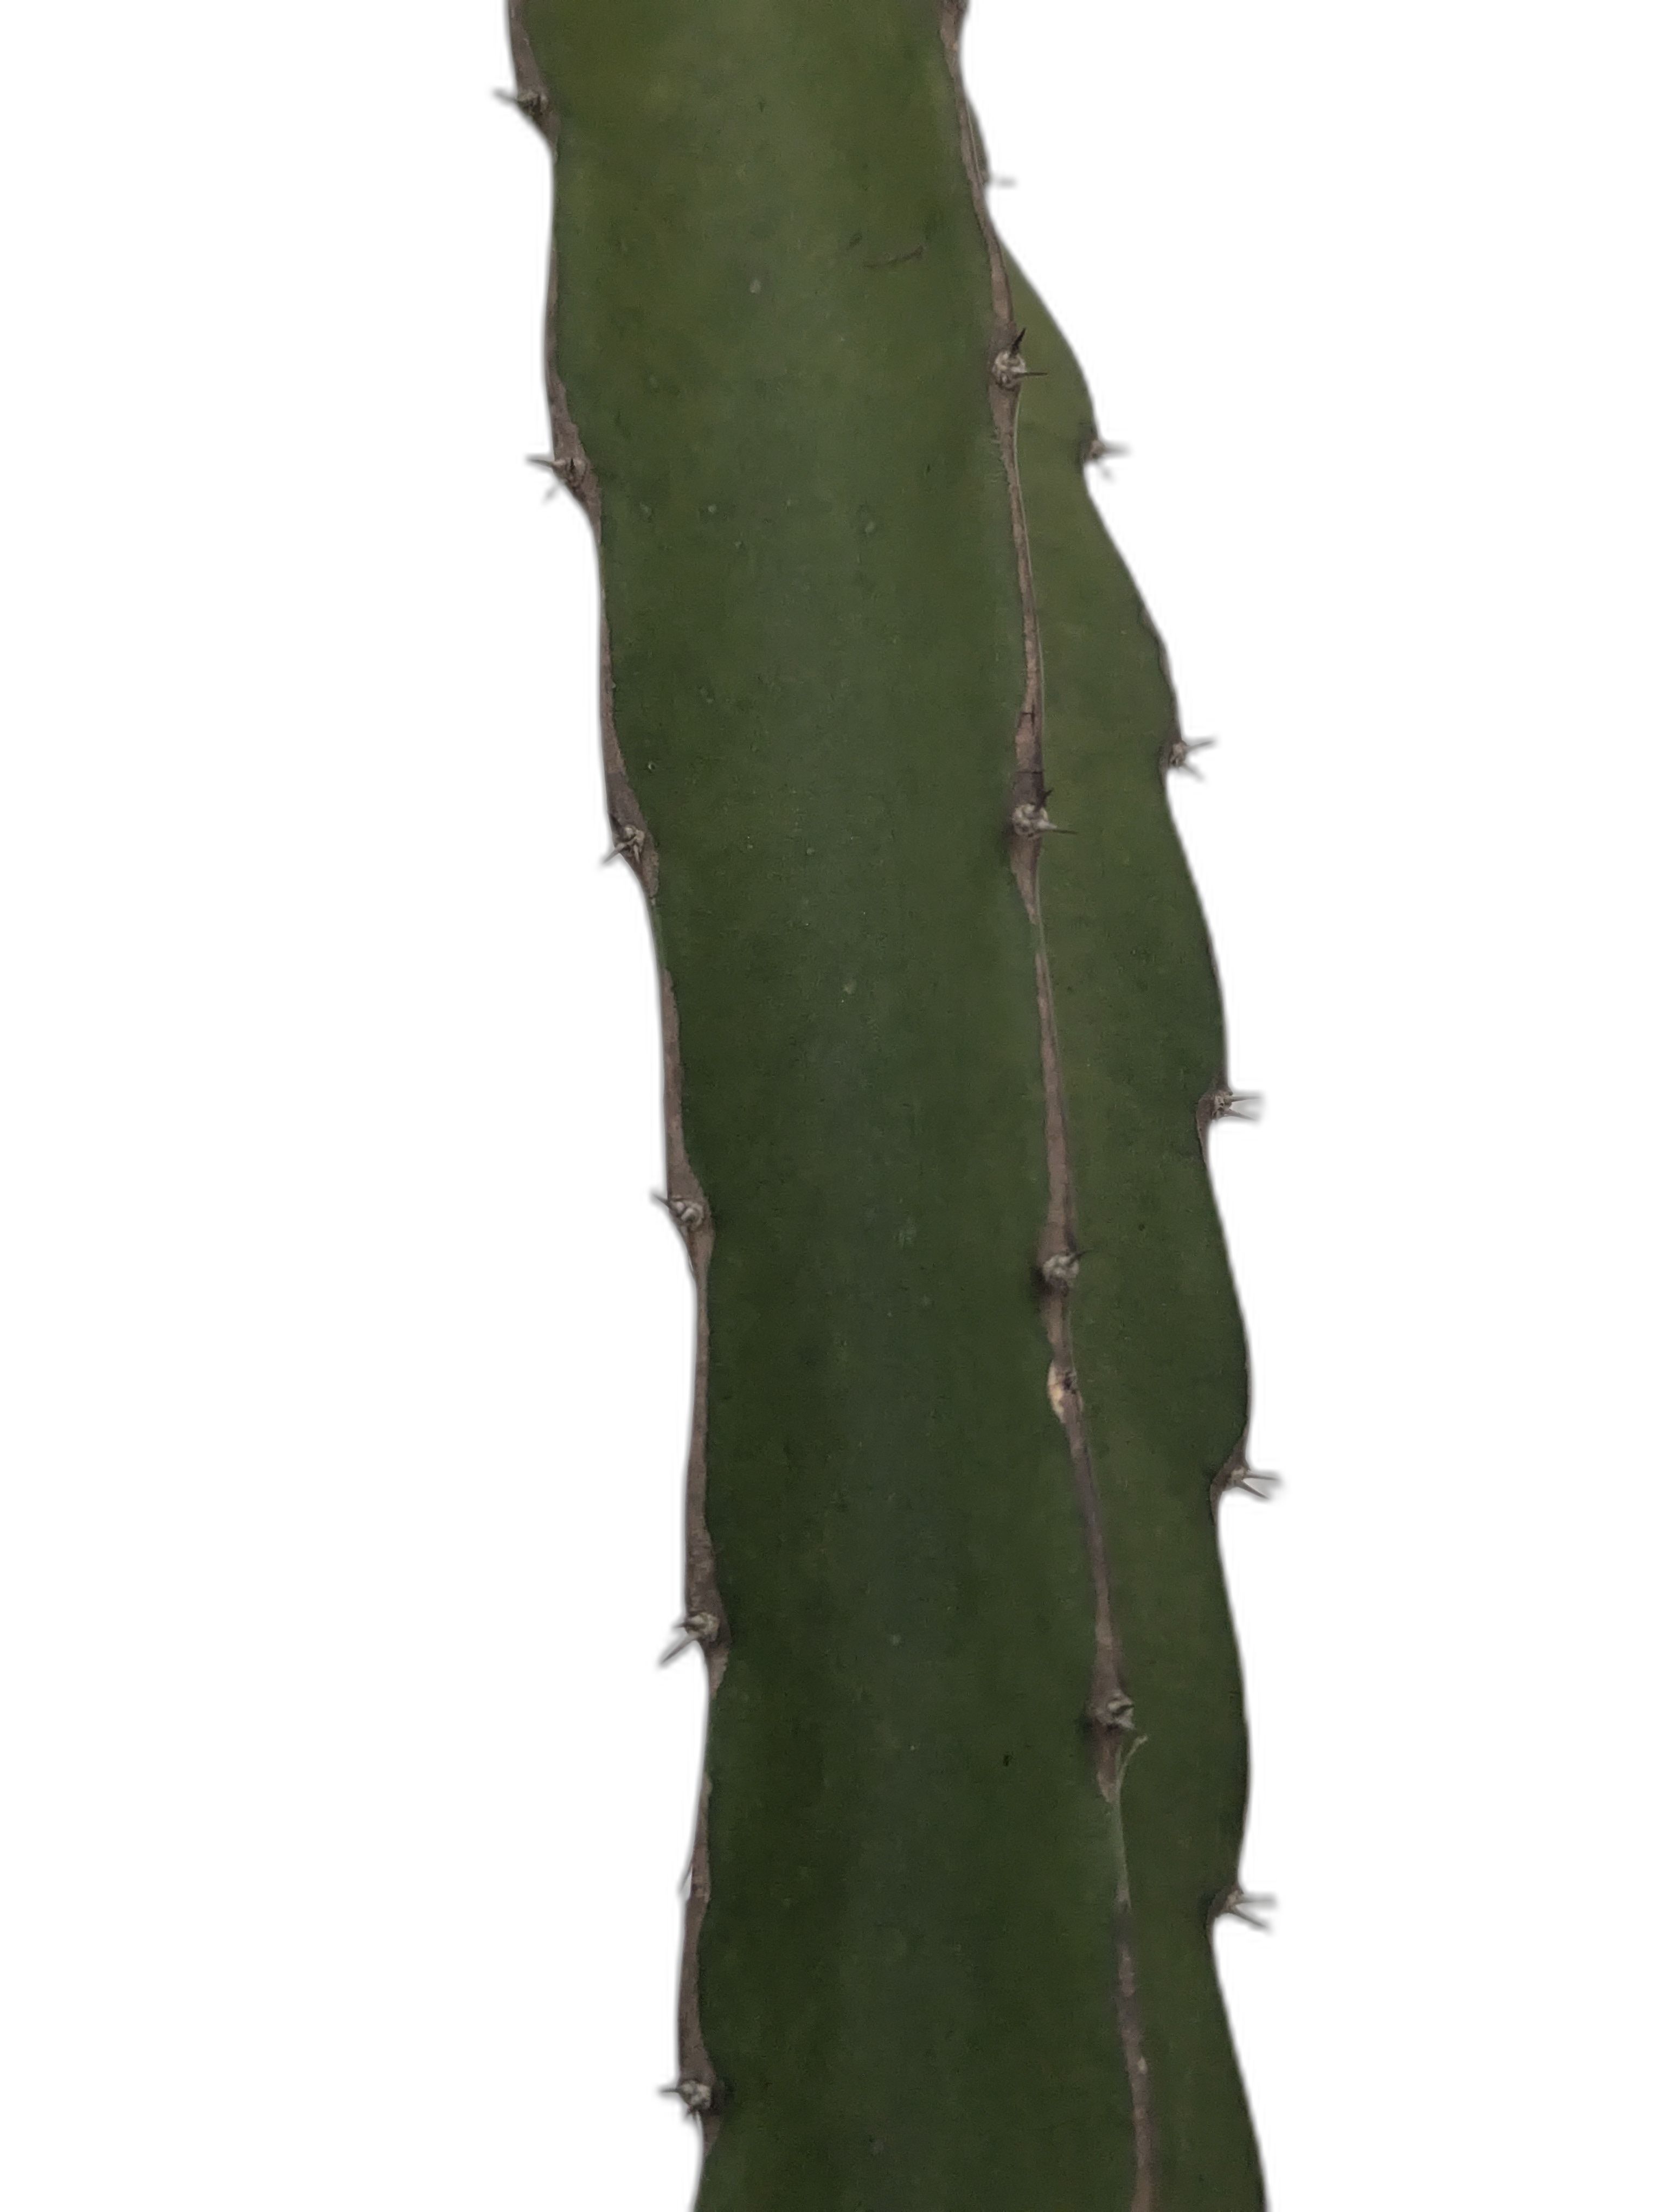
Label: Good leaf